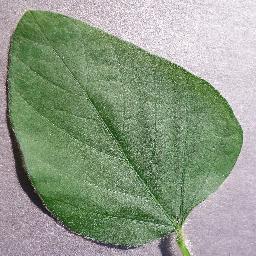
Label: Soybean___healthy